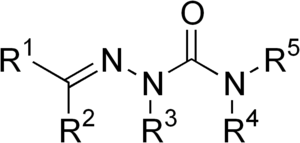
En chimie, les composés organiques peuvent être considérés comme constitués d'un squelette relativement non réactif appelé l'alcane parent en nomenclature substitutive, et d’un ou plusieurs groupes fonctionnels. Le groupe fonctionnel est un atome, ou un groupe d'atomes, qui a des propriétés chimiques similaires chaque fois qu'il est présent dans des composés différents. Il définit les propriétés caractéristiques physiques et chimiques des familles de composés organiques.
En chimie organique, une semicarbazone est une molécule possédant un groupe :